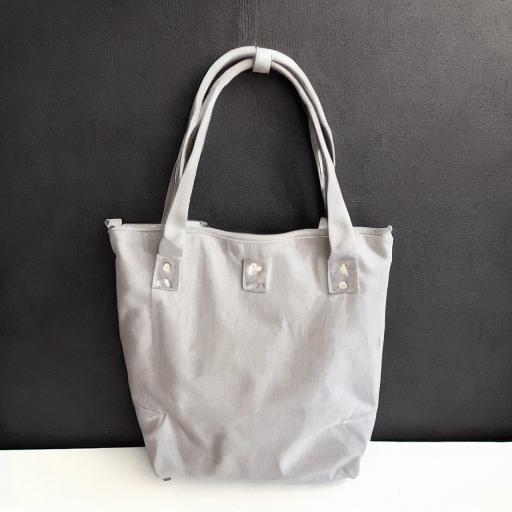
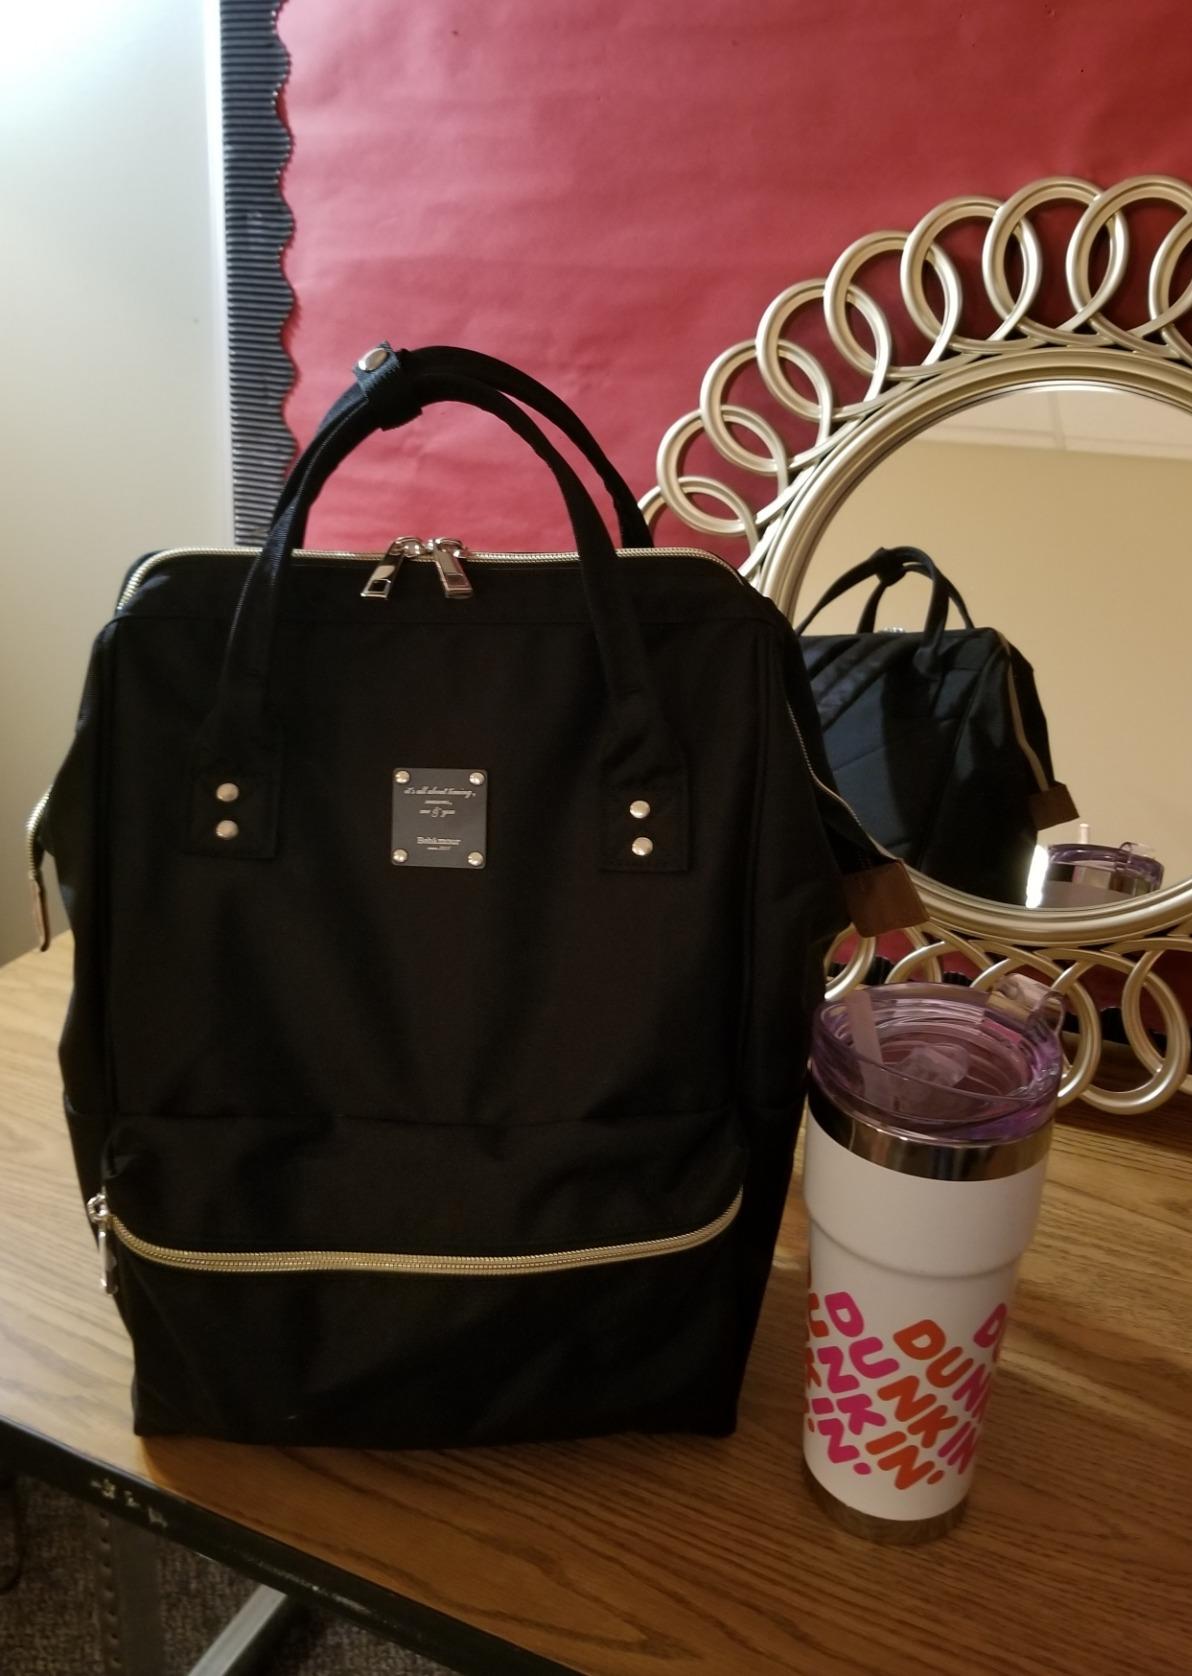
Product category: bag
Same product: no